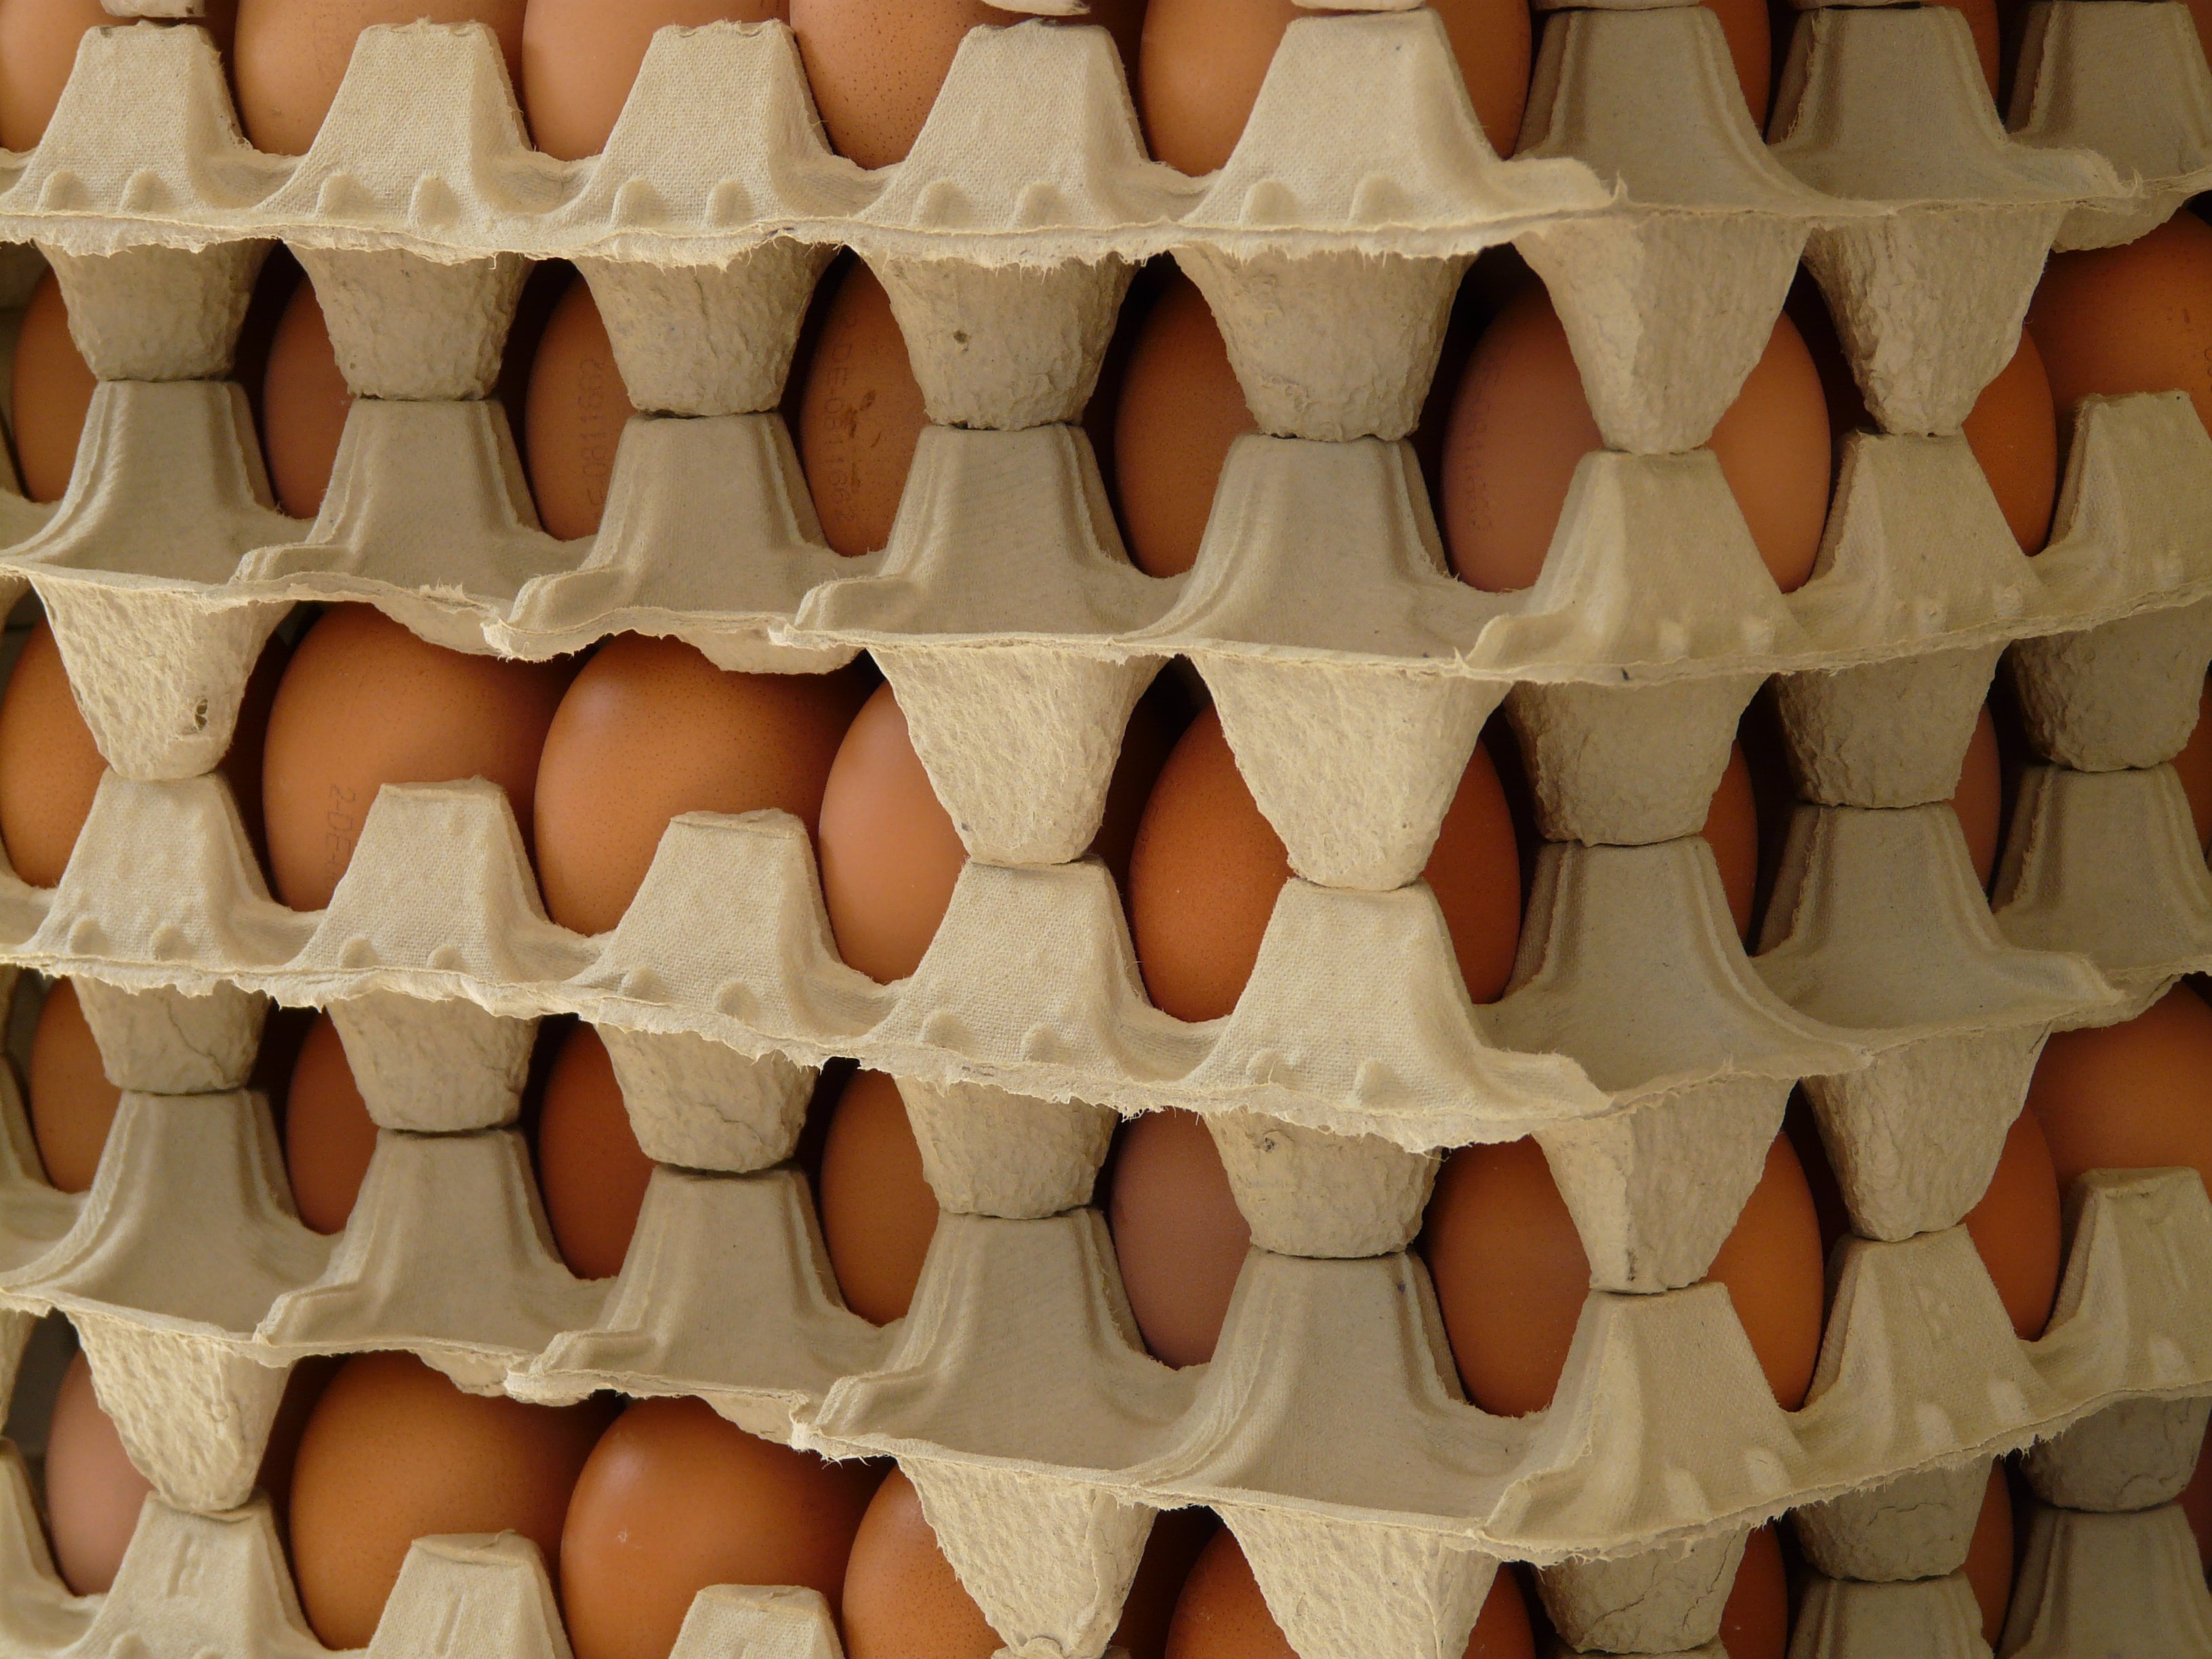
hand, leg, pattern, food, clothing, material, egg, interior design, human body, textile, egg box, undergarment